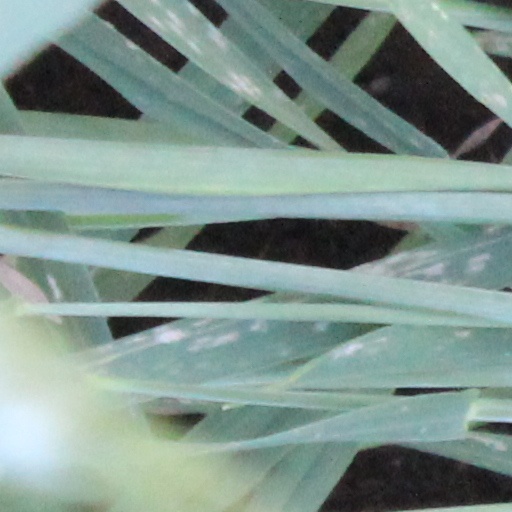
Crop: wheat